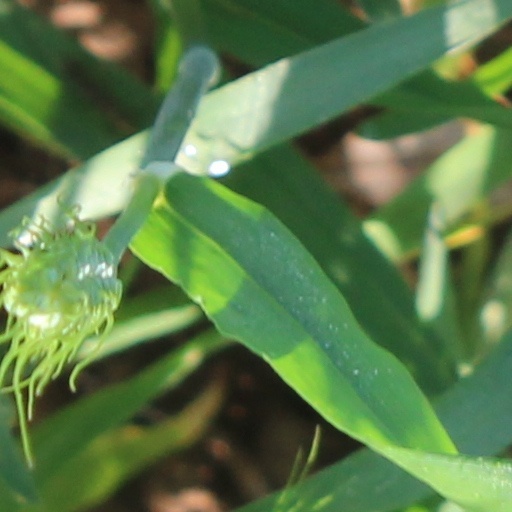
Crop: wheat